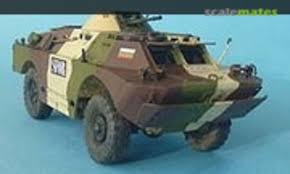
Label: BTR